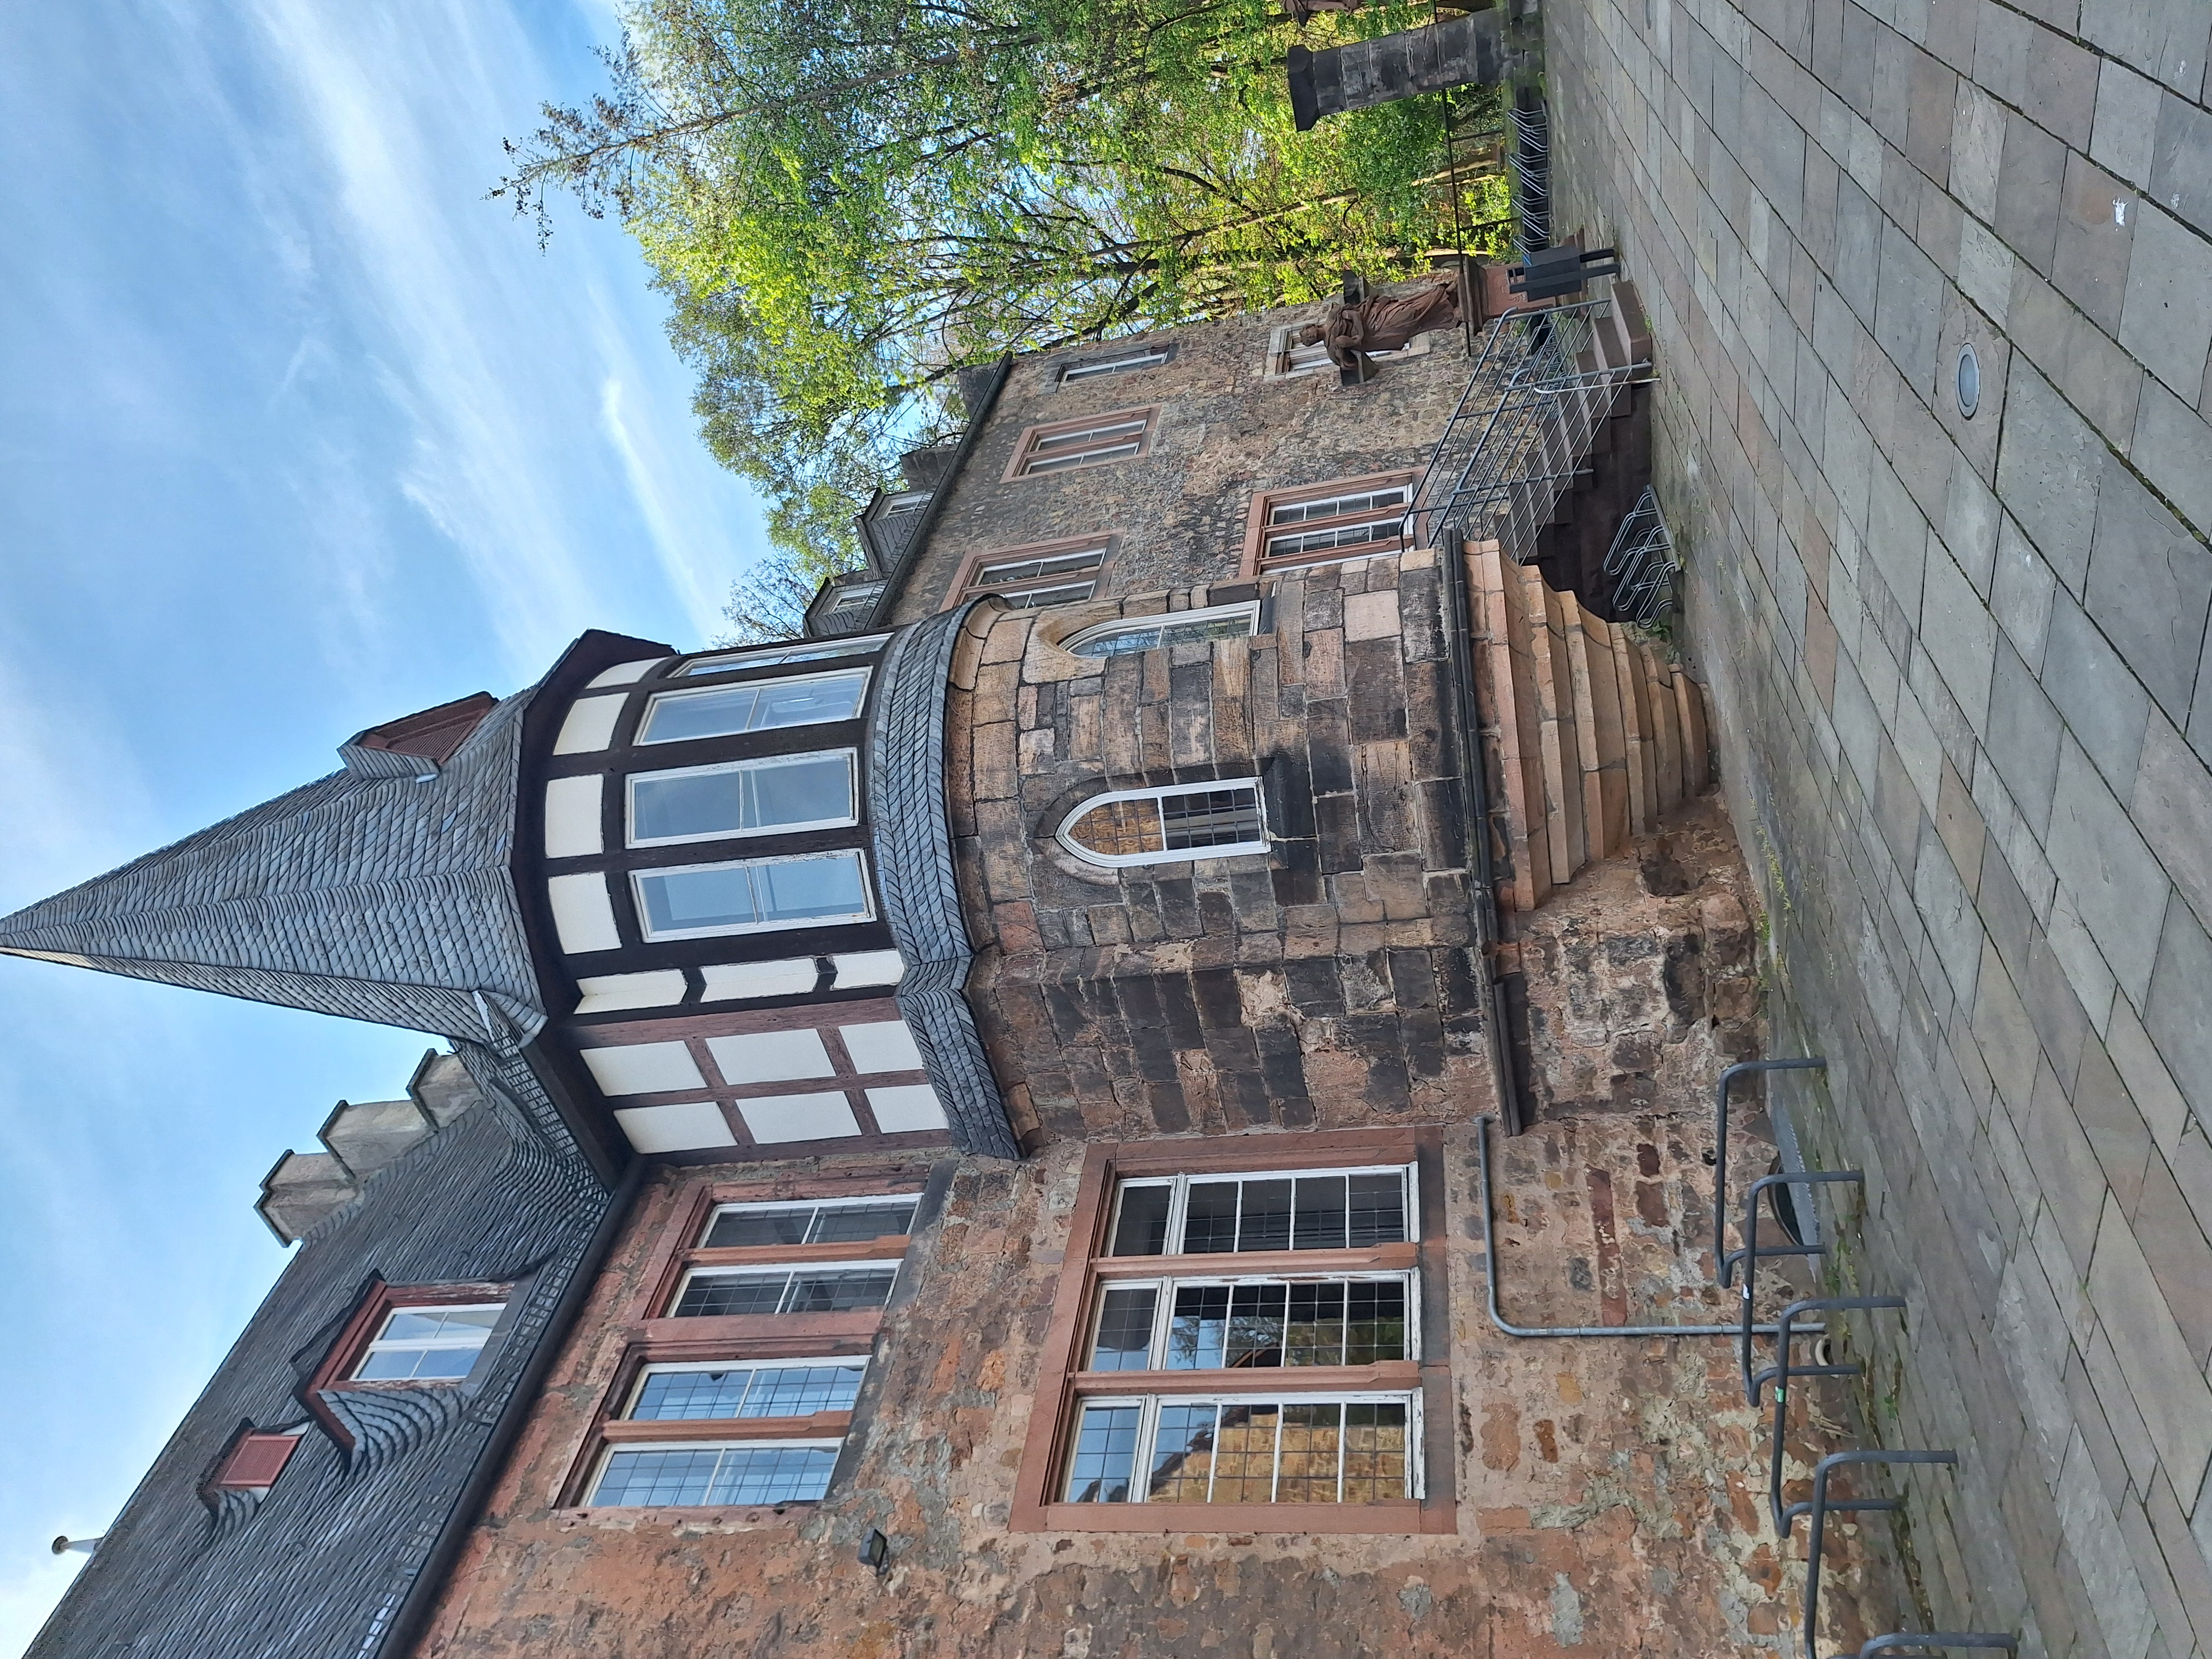
Building: Deutschhausstraße 10, Deutches Haus, Fachbereich Geographie